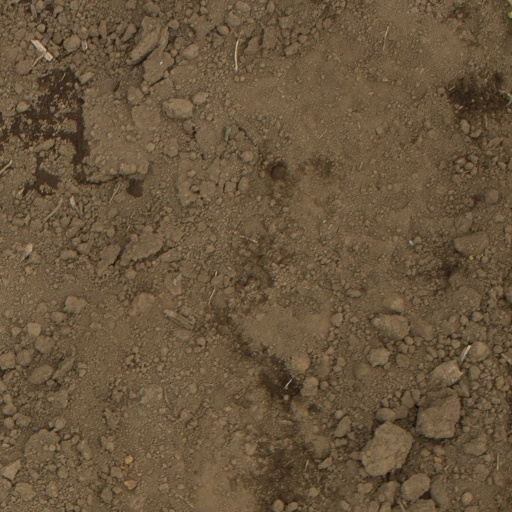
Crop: Jerusalem artichoke